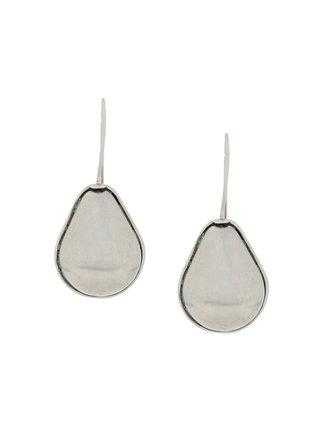
Label: Pear